Francis Ngannou

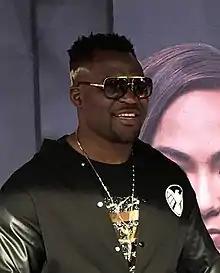
Ngannou in 2017

Ngannou made his UFC debut against fellow newcomer Luis Henrique on 19 December 2015, at UFC on Fox 17. He won the fight via knockout in the second round.